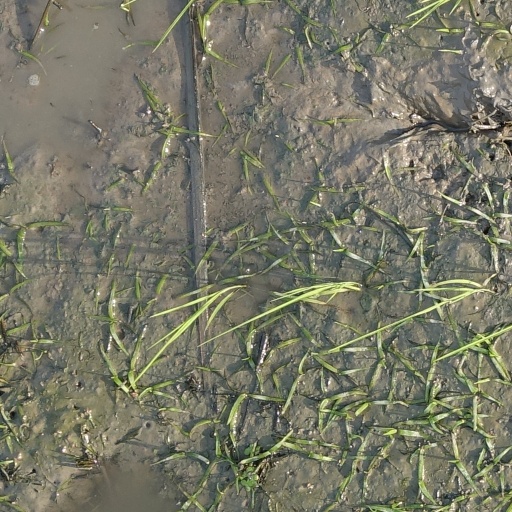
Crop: rice